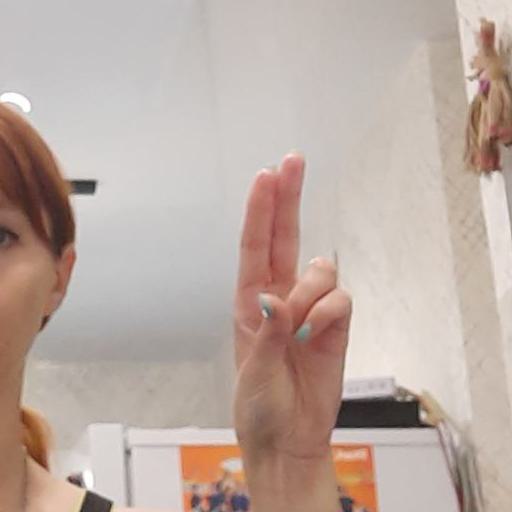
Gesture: two_up